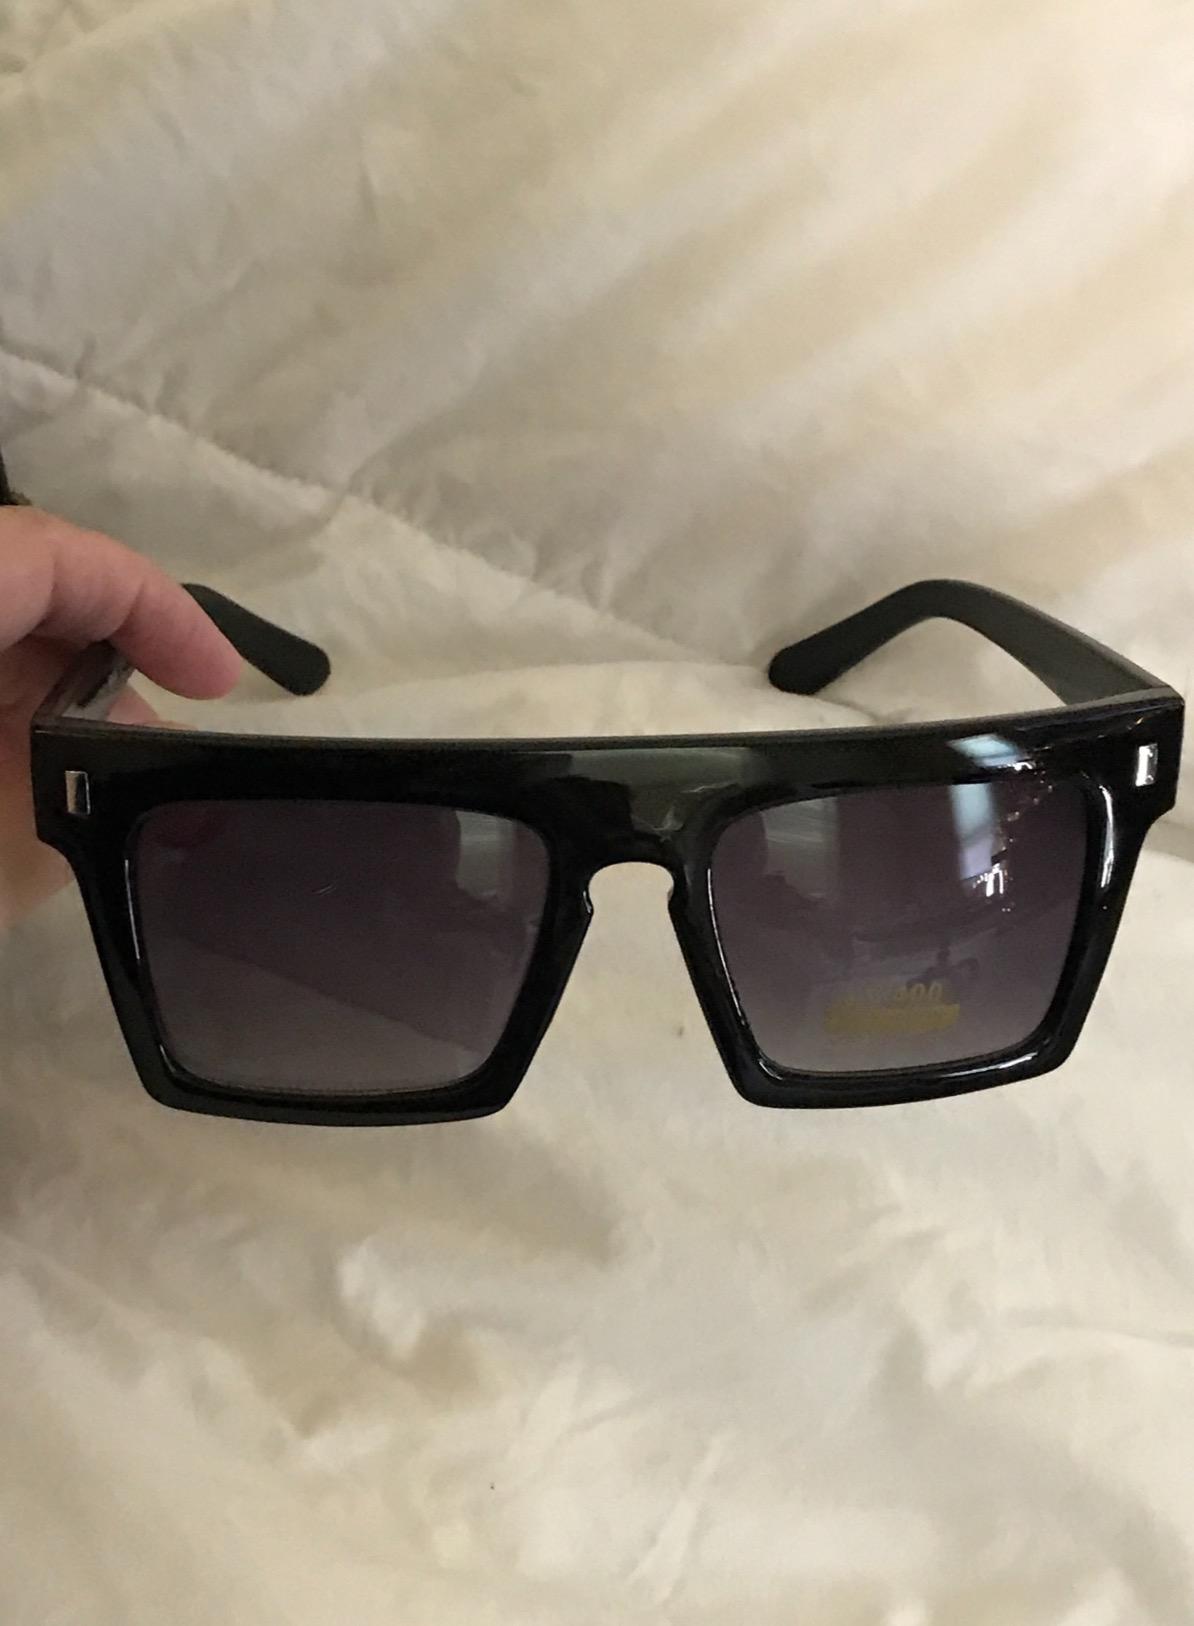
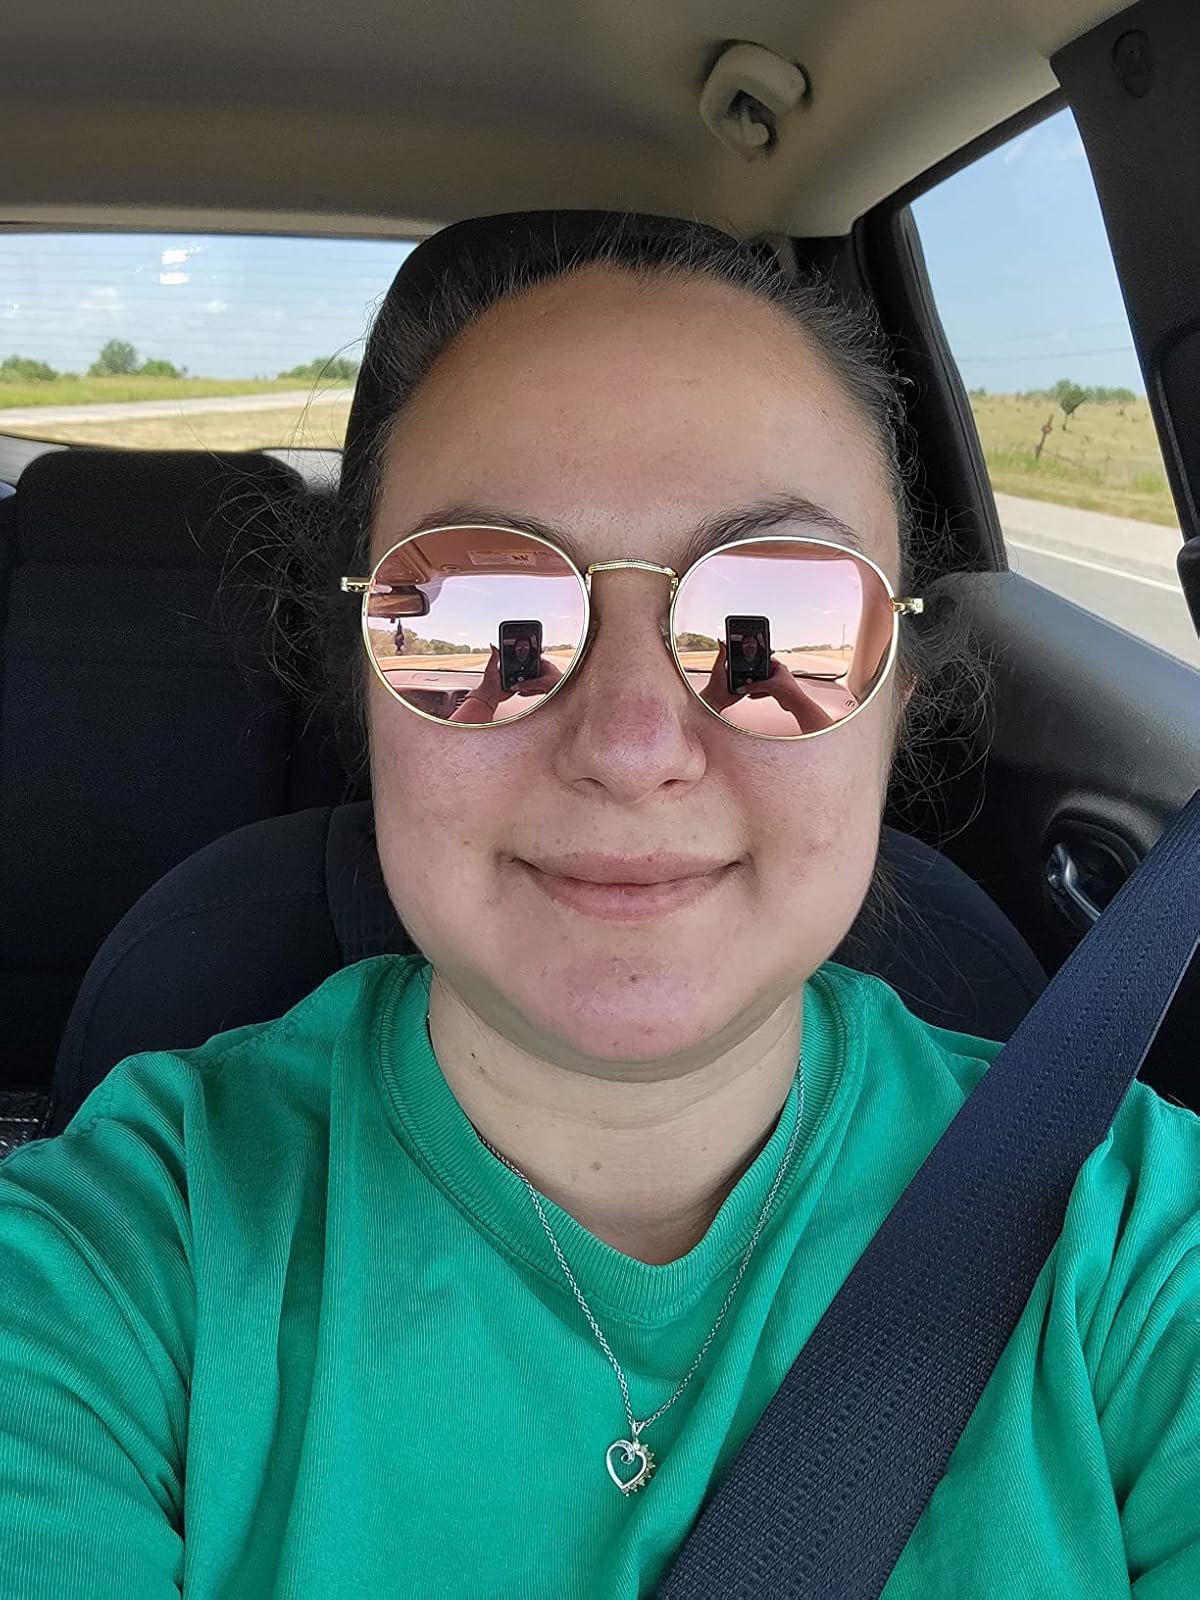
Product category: accessories_sunglasses
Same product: no